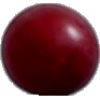
Label: Cherry Wax Red 1